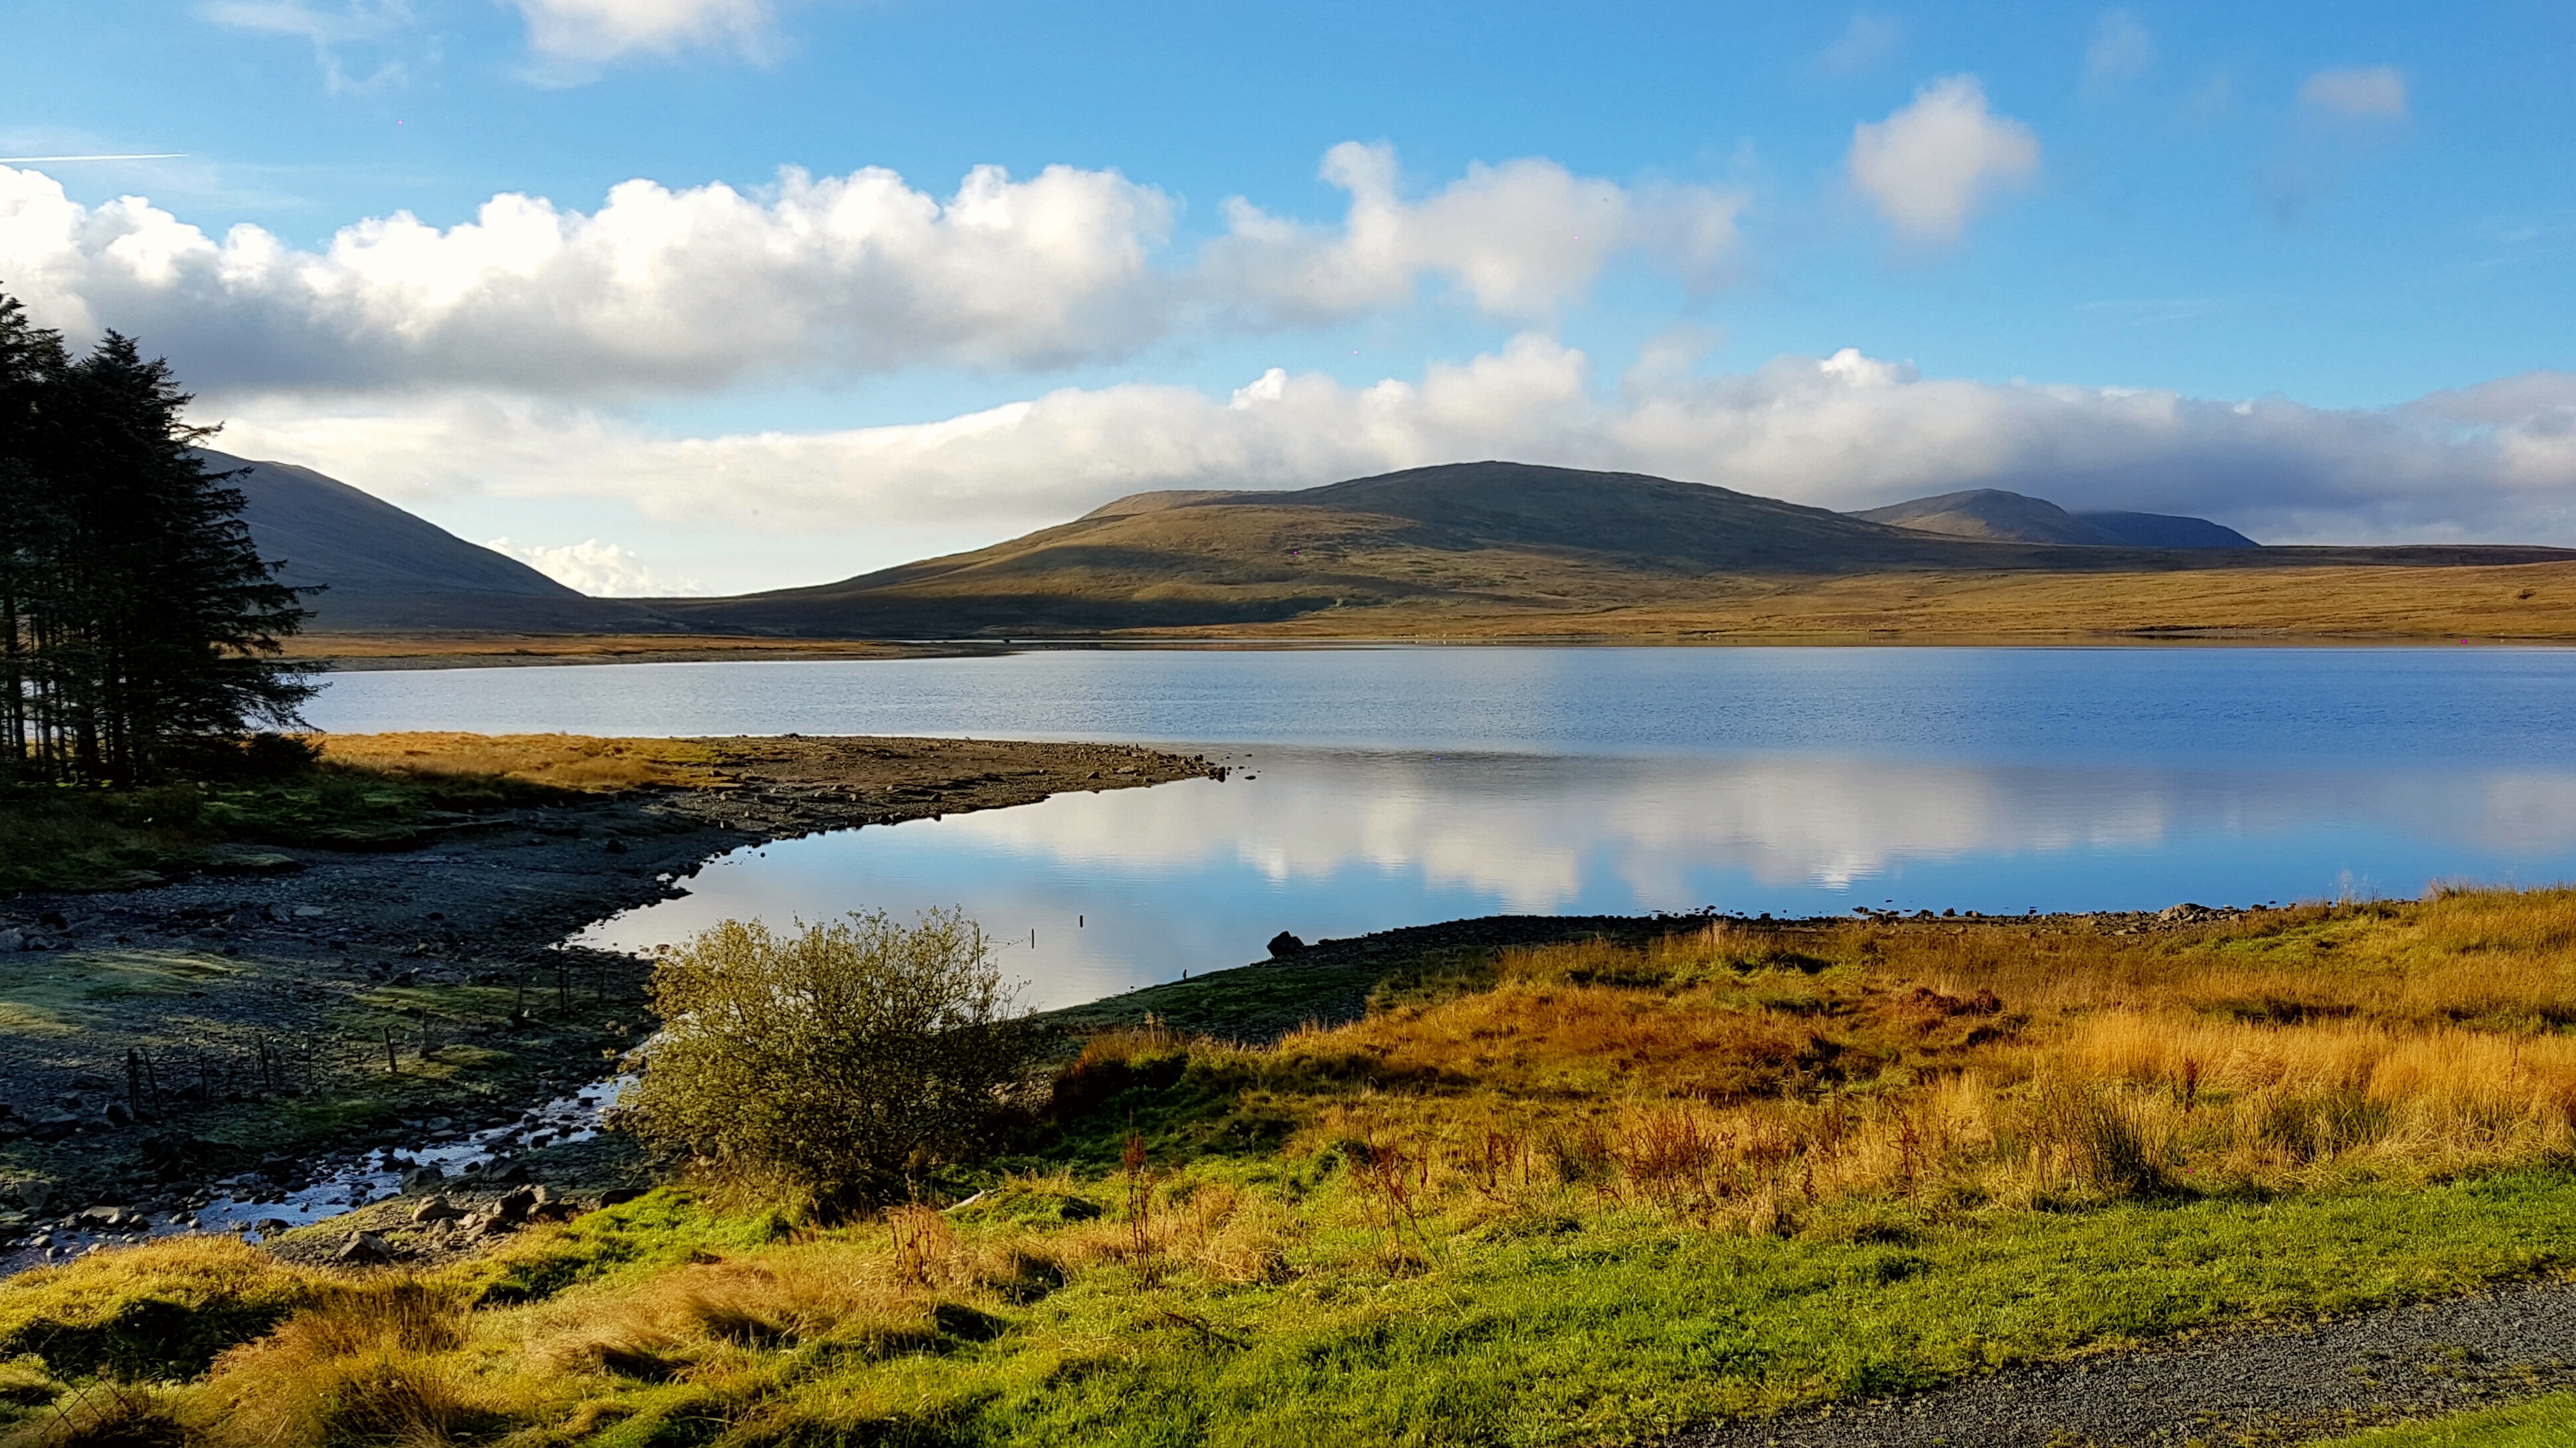
landscape, tree, water, nature, grass, wilderness, mountain, cloud, sky, morning, hill, lake, reflection, fjord, dam, reservoir, highland, national park, bank, grassland, wetland, plateau, ireland, fell, loch, tundra, tarn, lake district, meteorological phenomenon, ecoregion, mount scenery